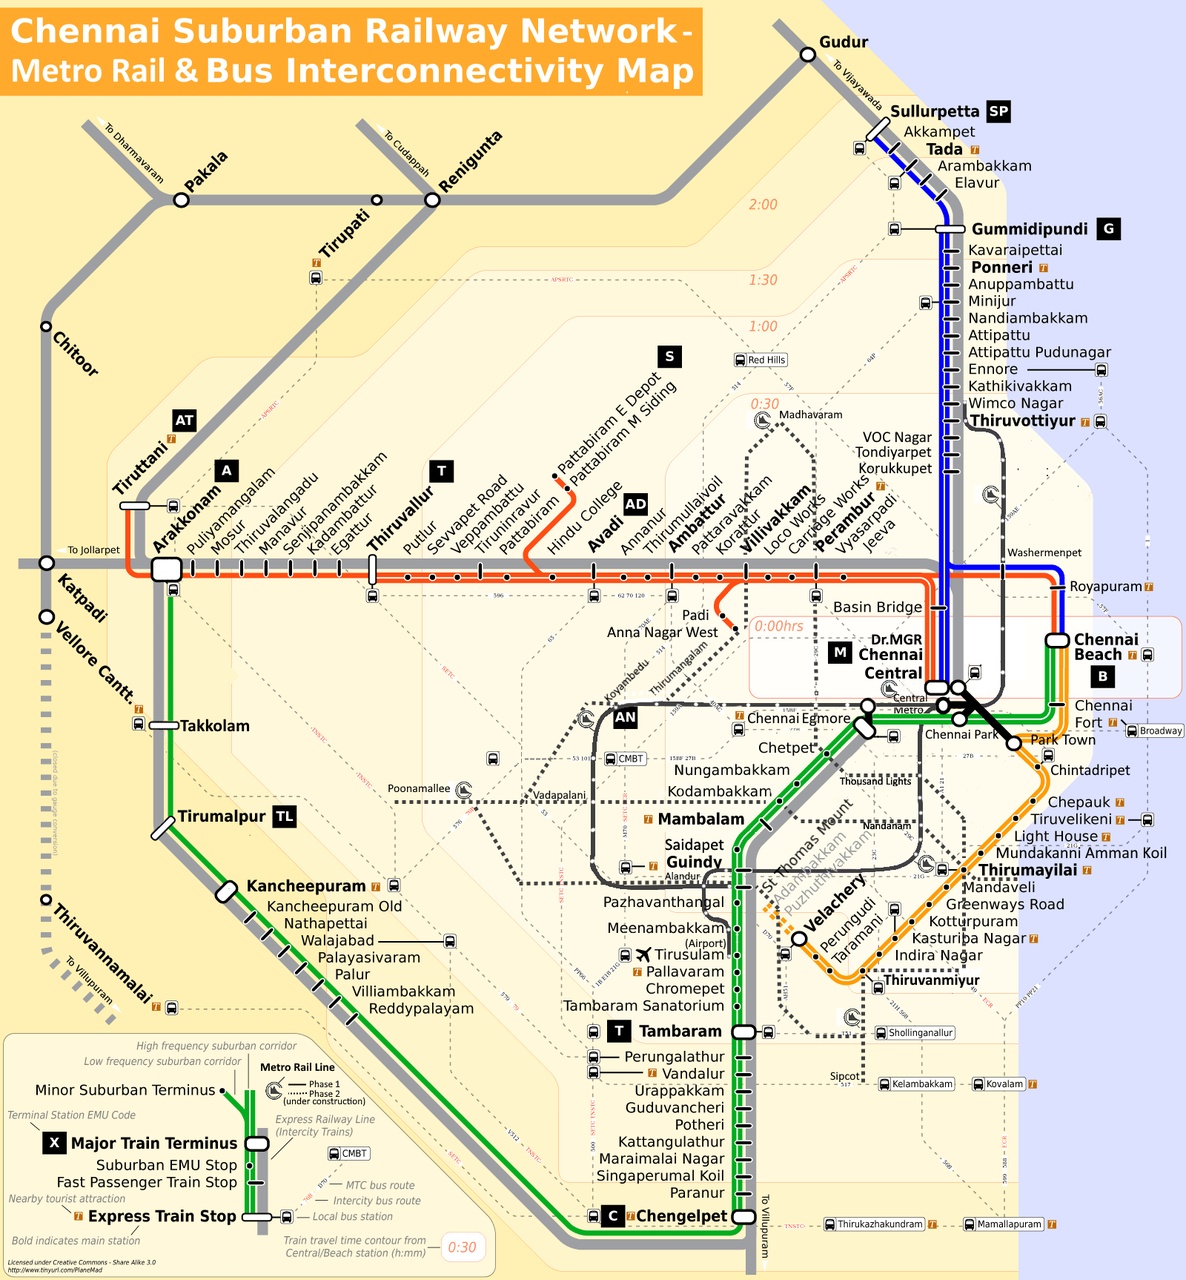
Map of the en:Chennai suburban railway network and interconnecting bus routes with central bus station(en:CMBT)